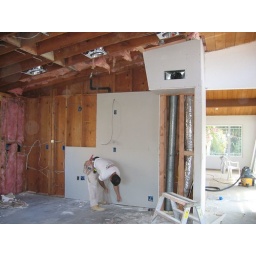
Putting up dry wall in kitchen